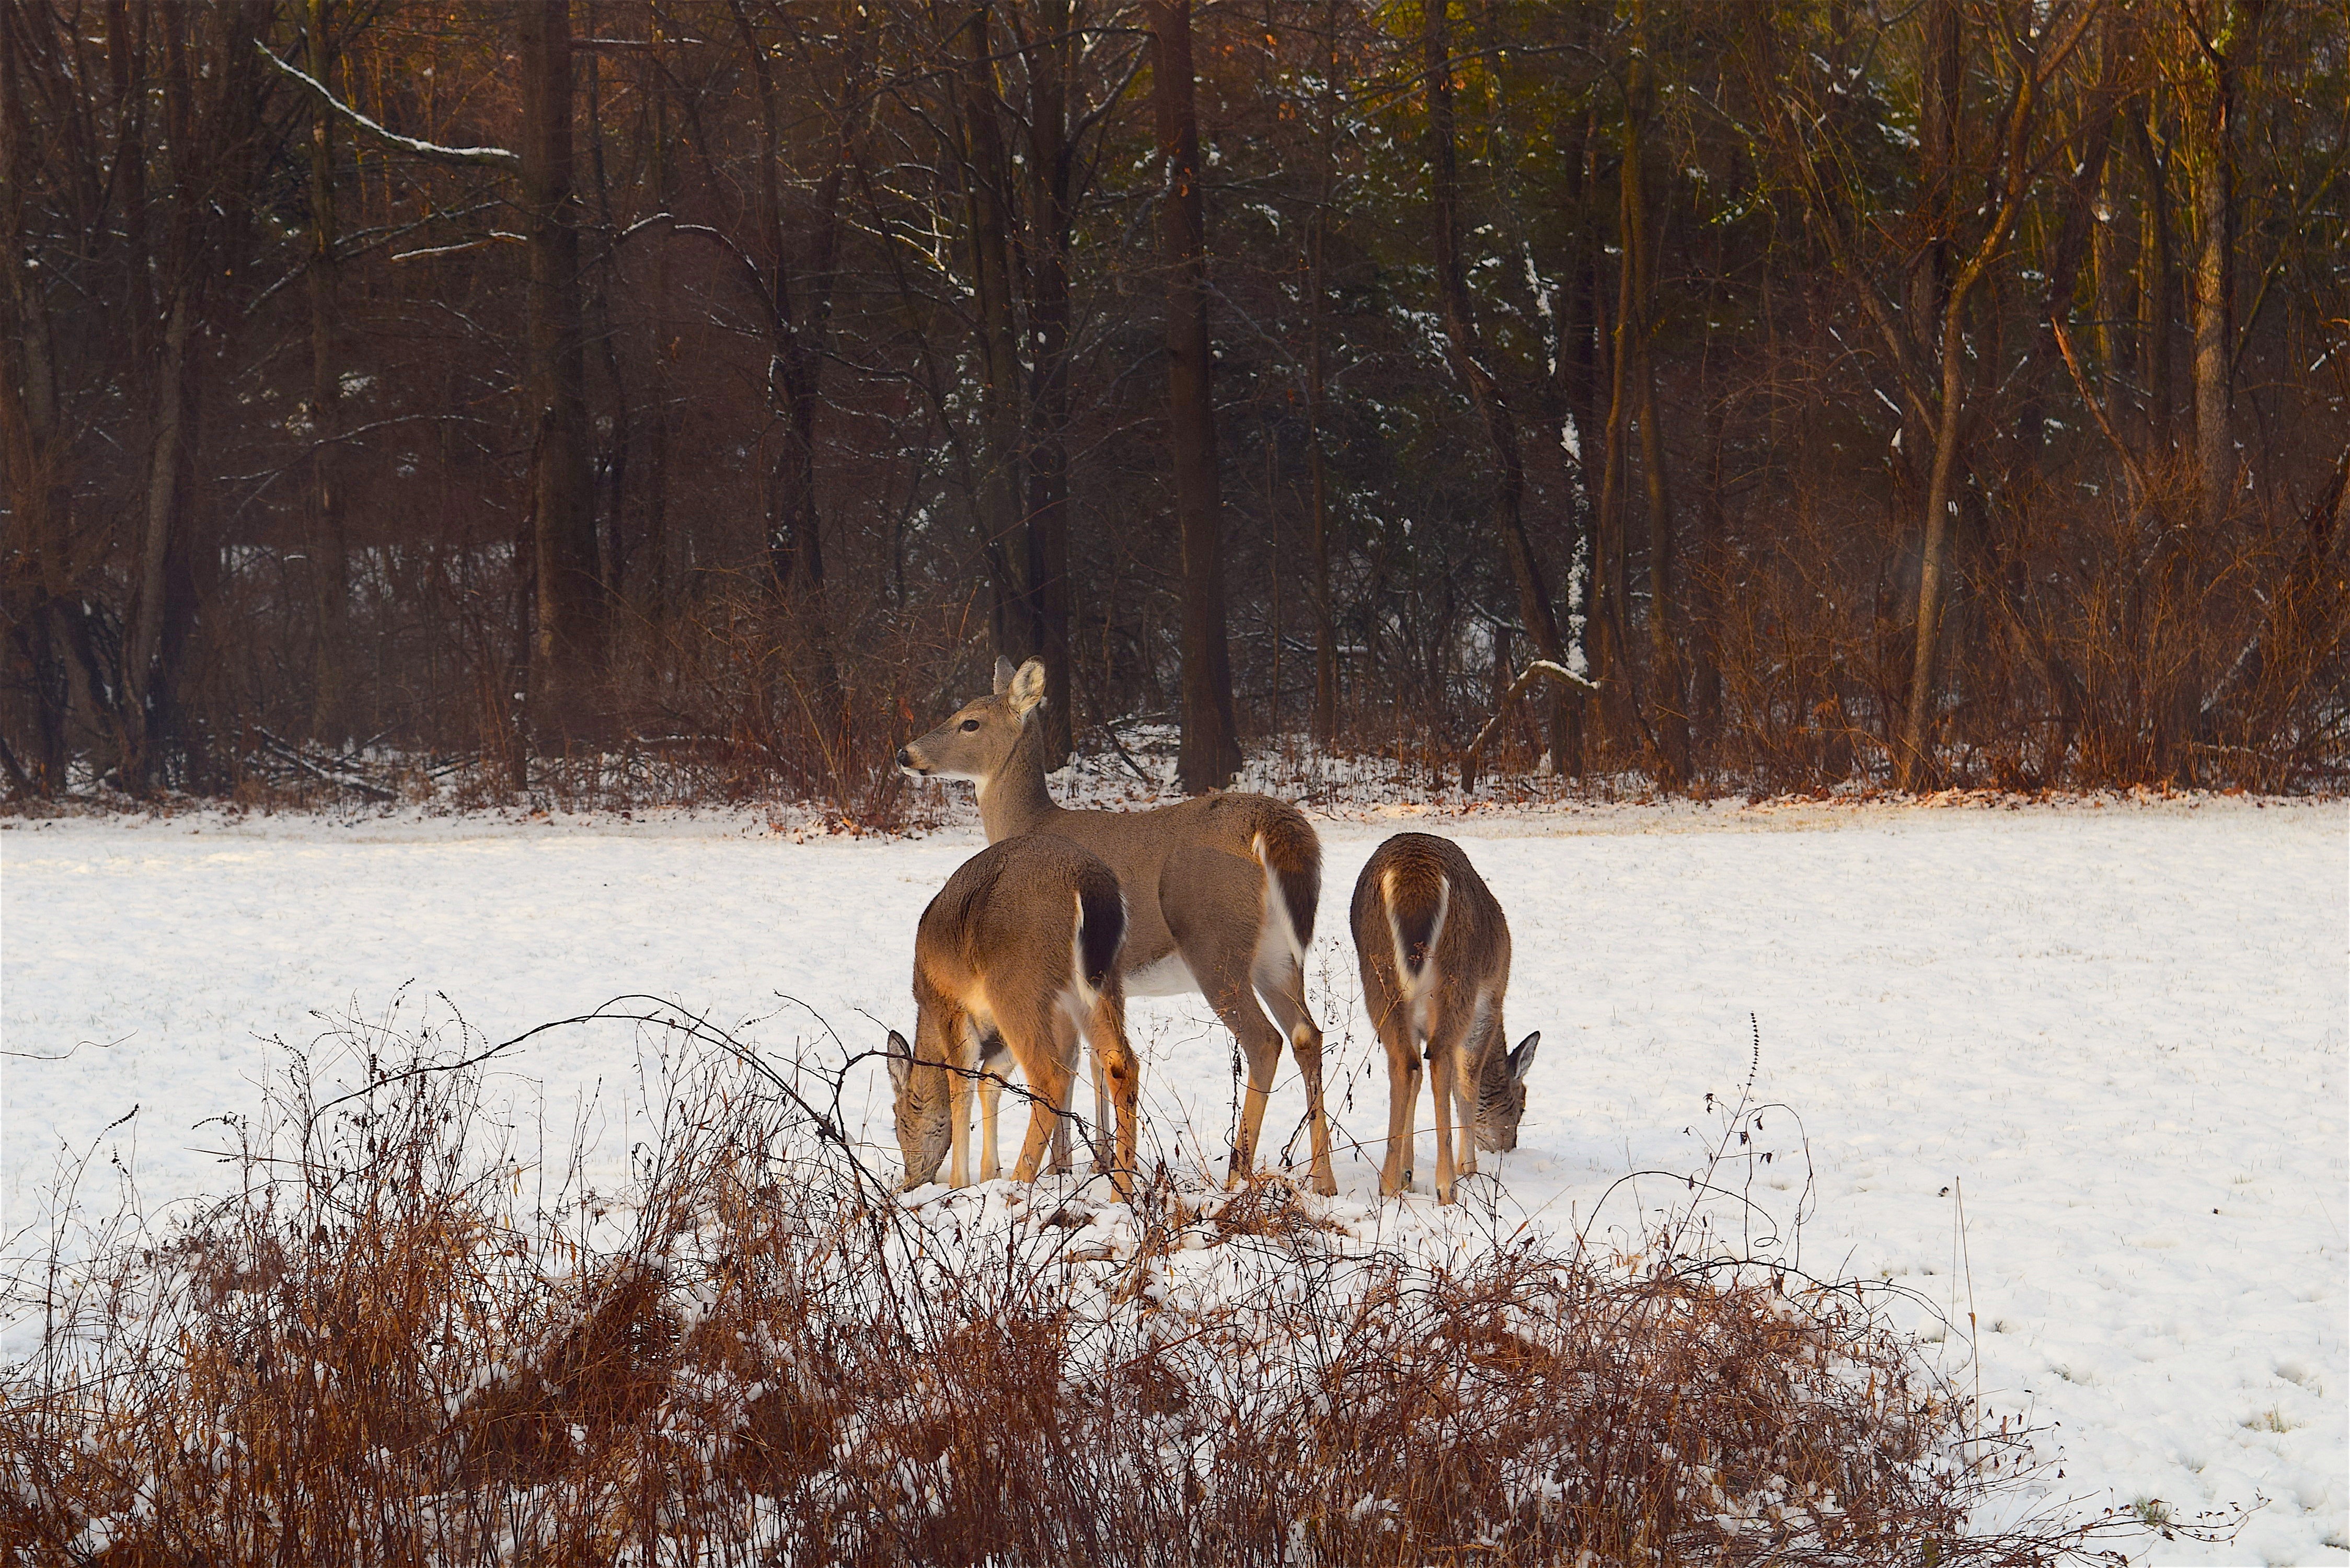
nature, outdoor, snow, cold, winter, white, field, sunlight, frost, animal, female, wildlife, wild, deer, evening, twilight, herd, scenic, natural, weather, brown, mammal, season, fauna, doe, trees, scene, dog like mammal